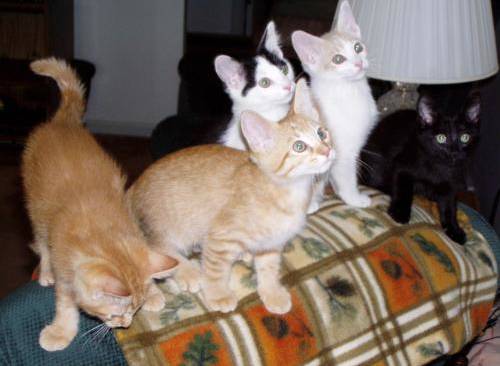
Label: cat